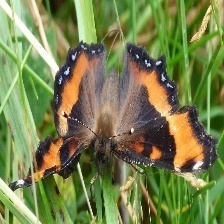
Species: MILBERTS TORTOISESHELL
Butterfly family (ImageNet category): admiral